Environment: real
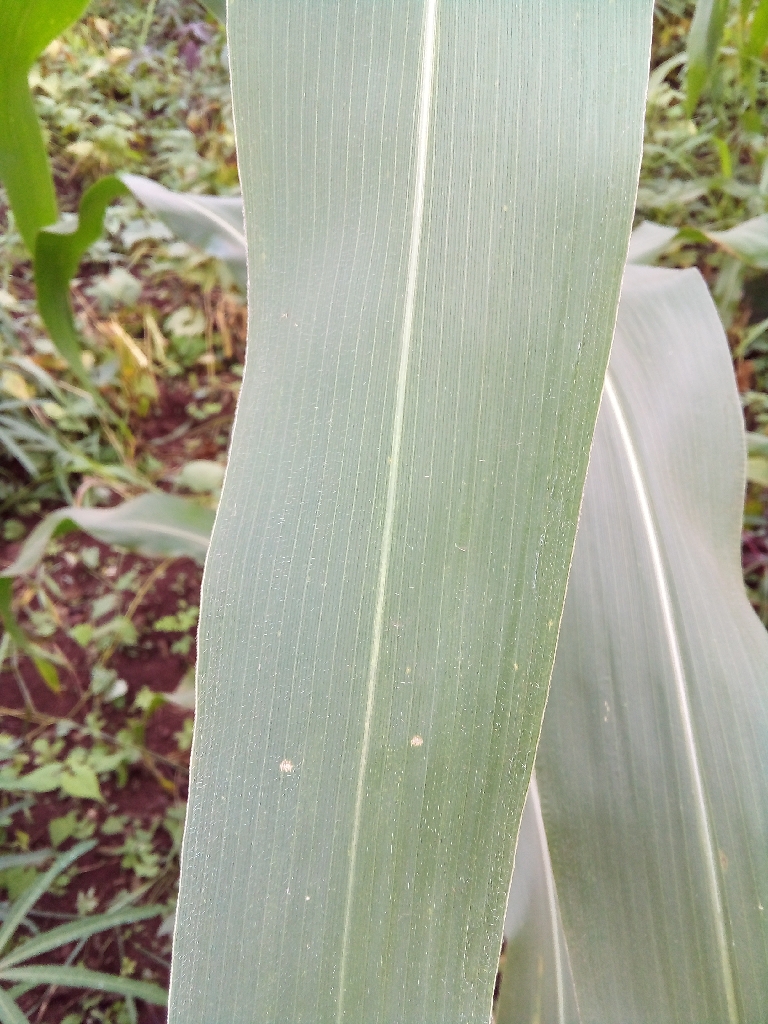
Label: healthy